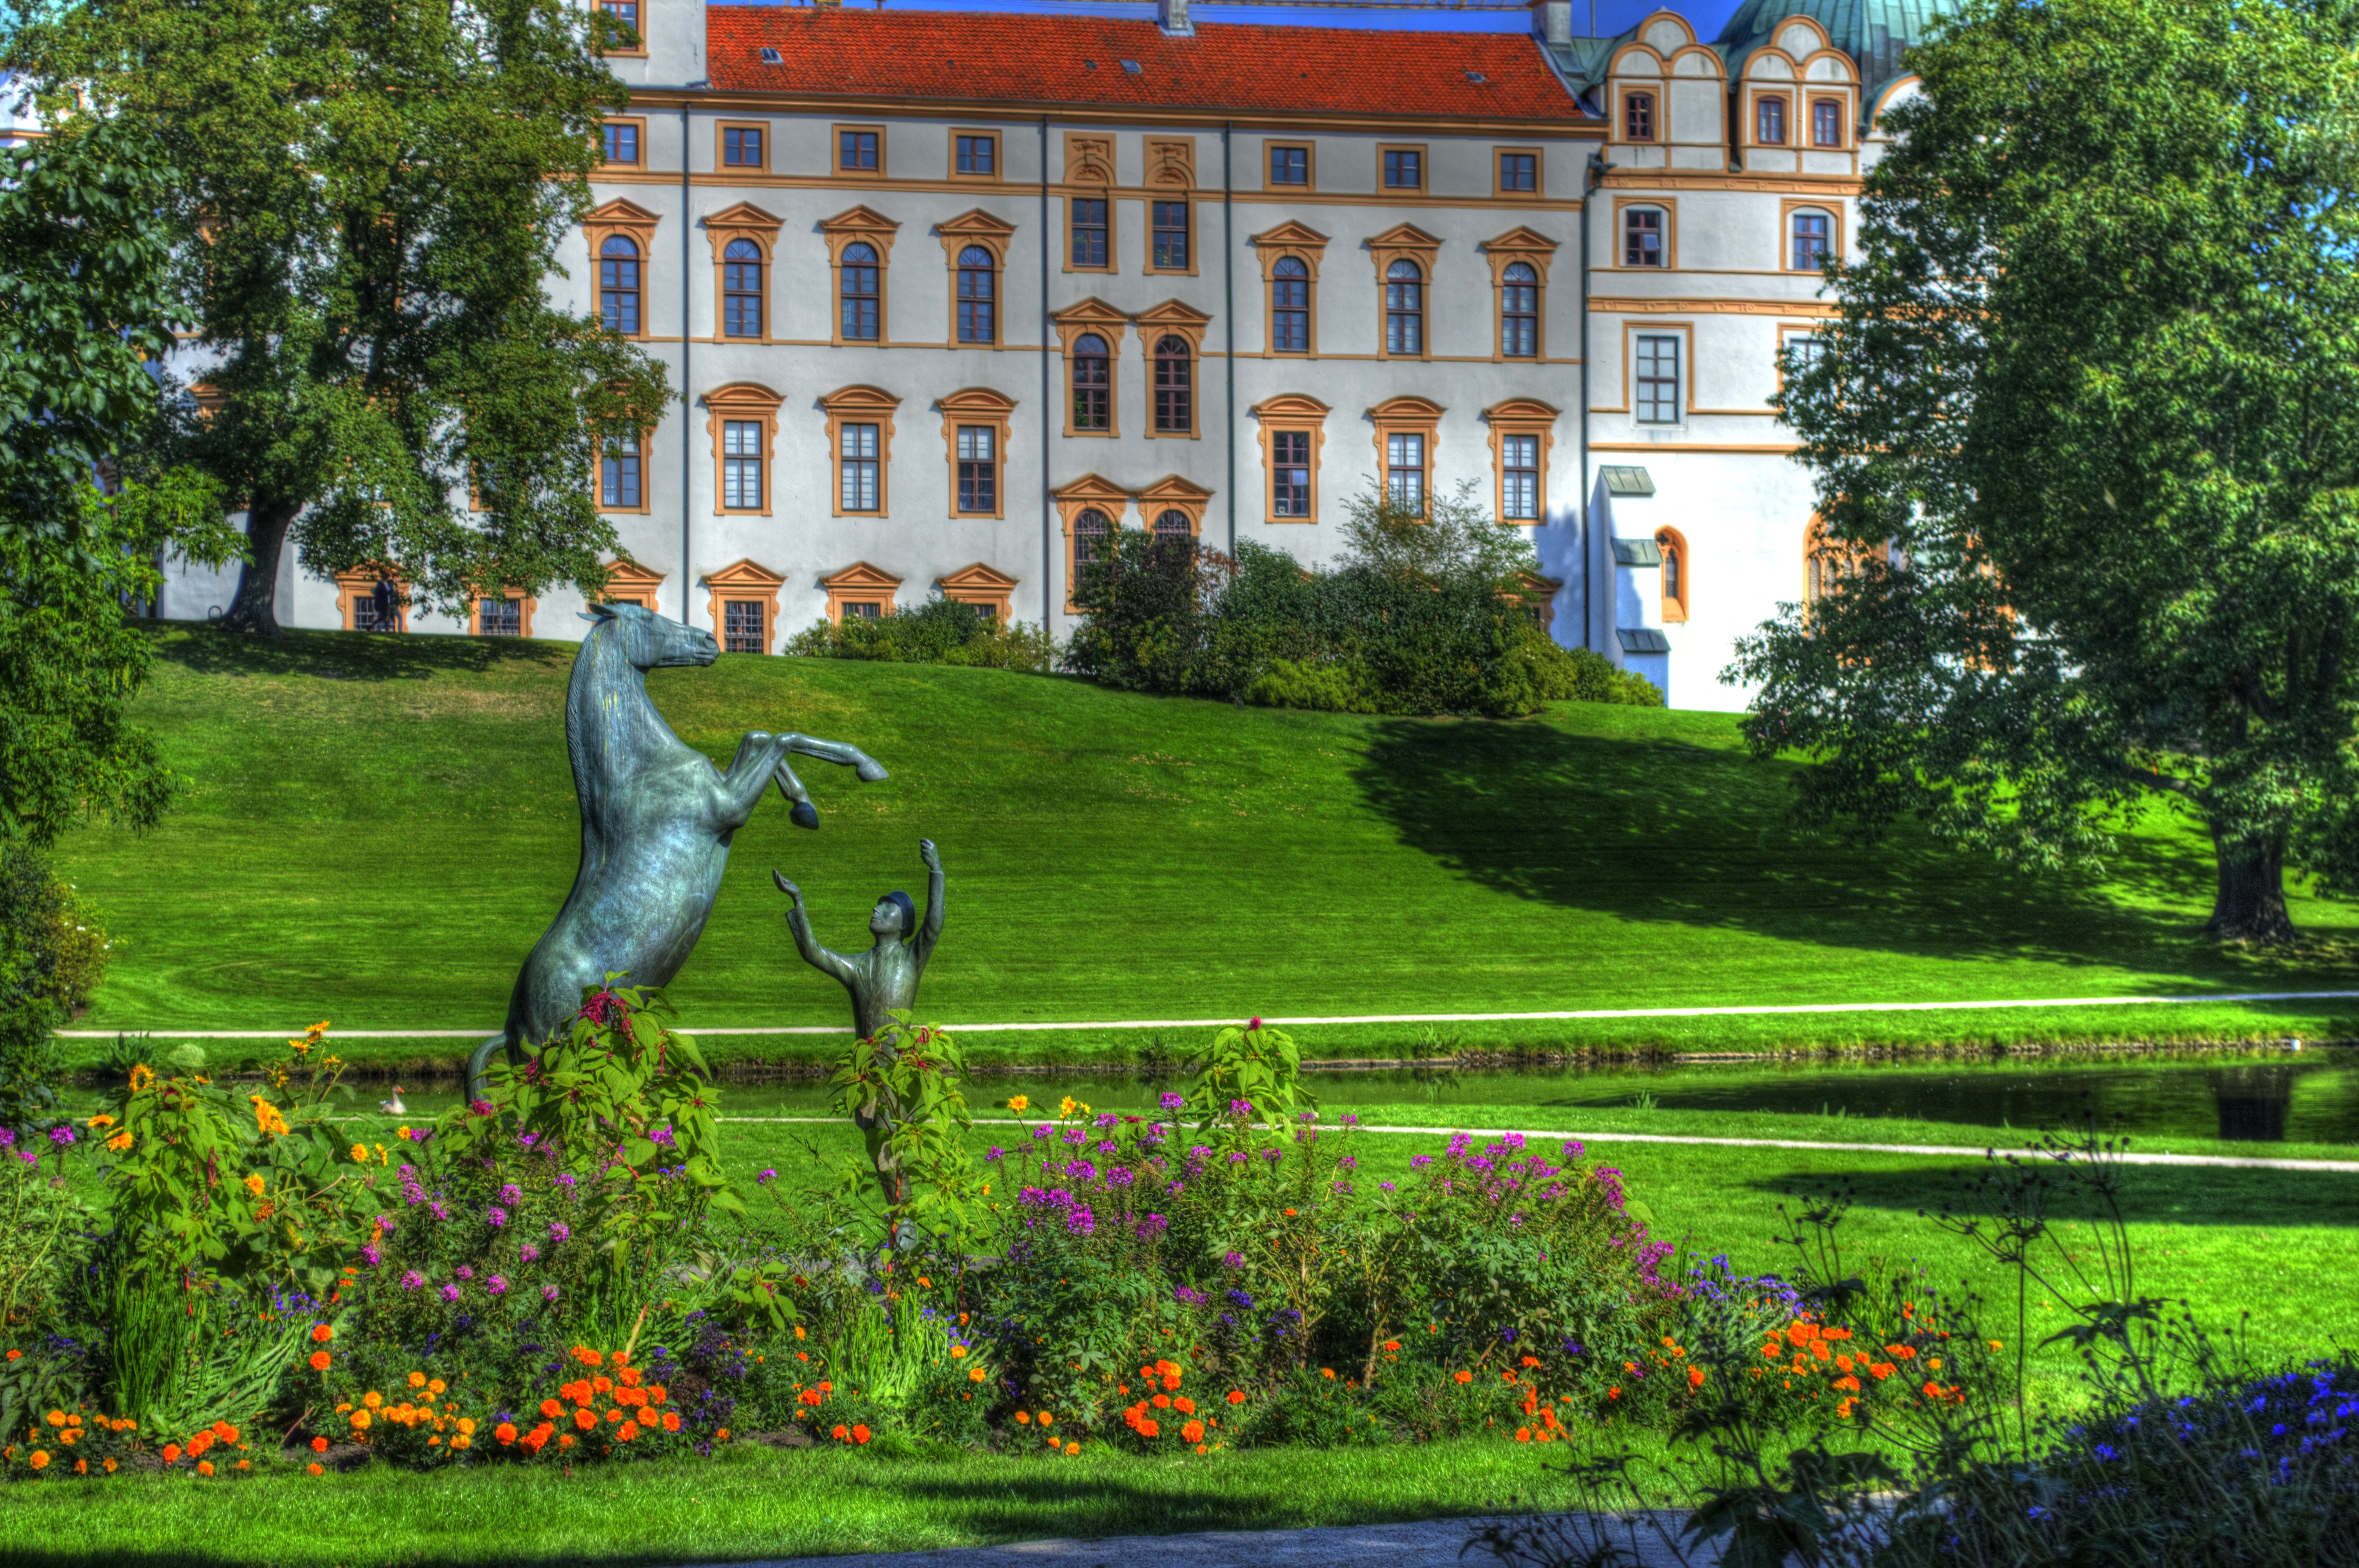
lawn, mansion, chateau, palace, park, castle, garden, estate, castle park, stately home, celle